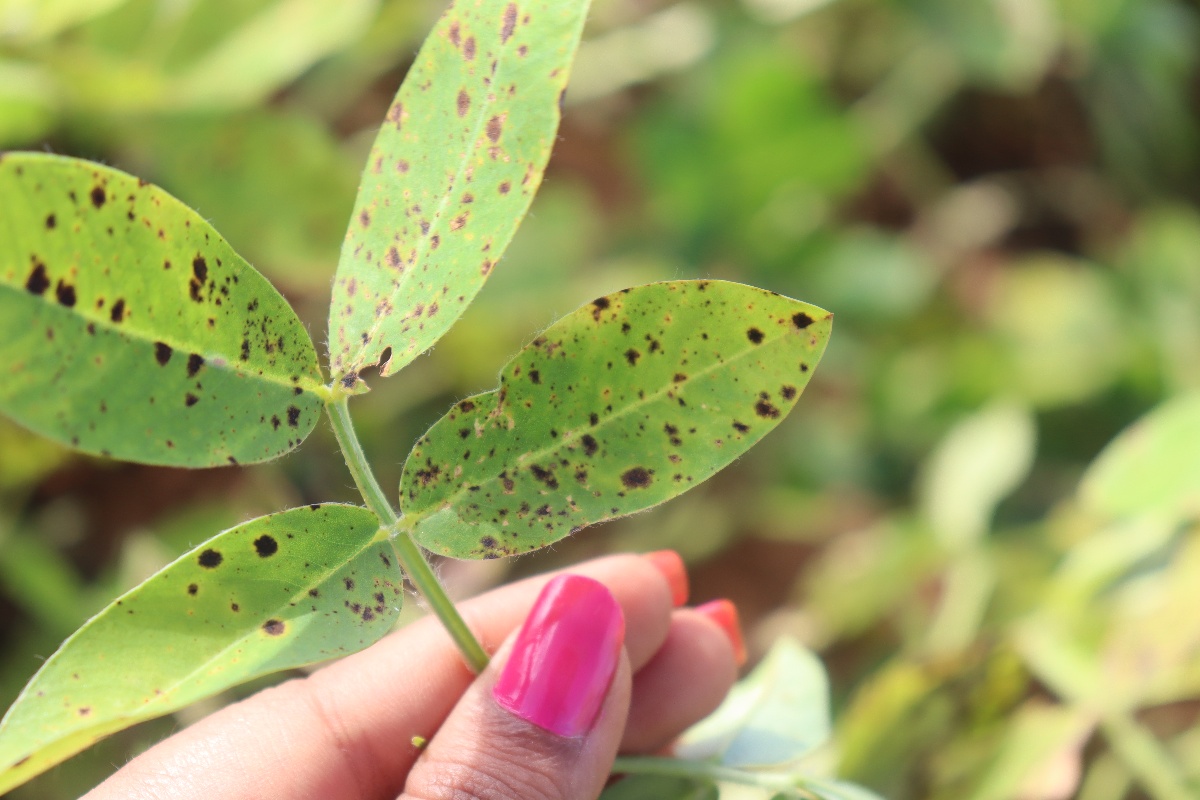
Label: late leaf spot